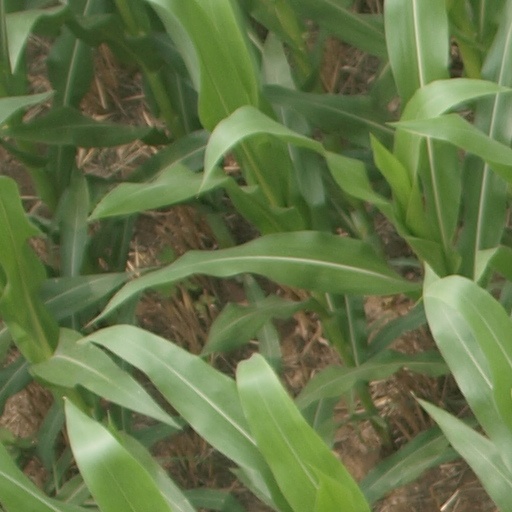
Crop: maize; corn